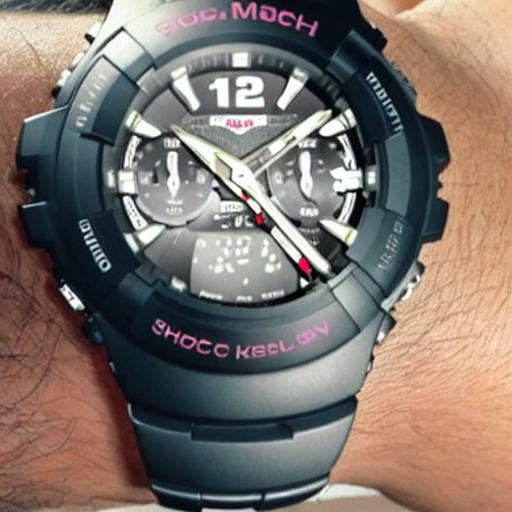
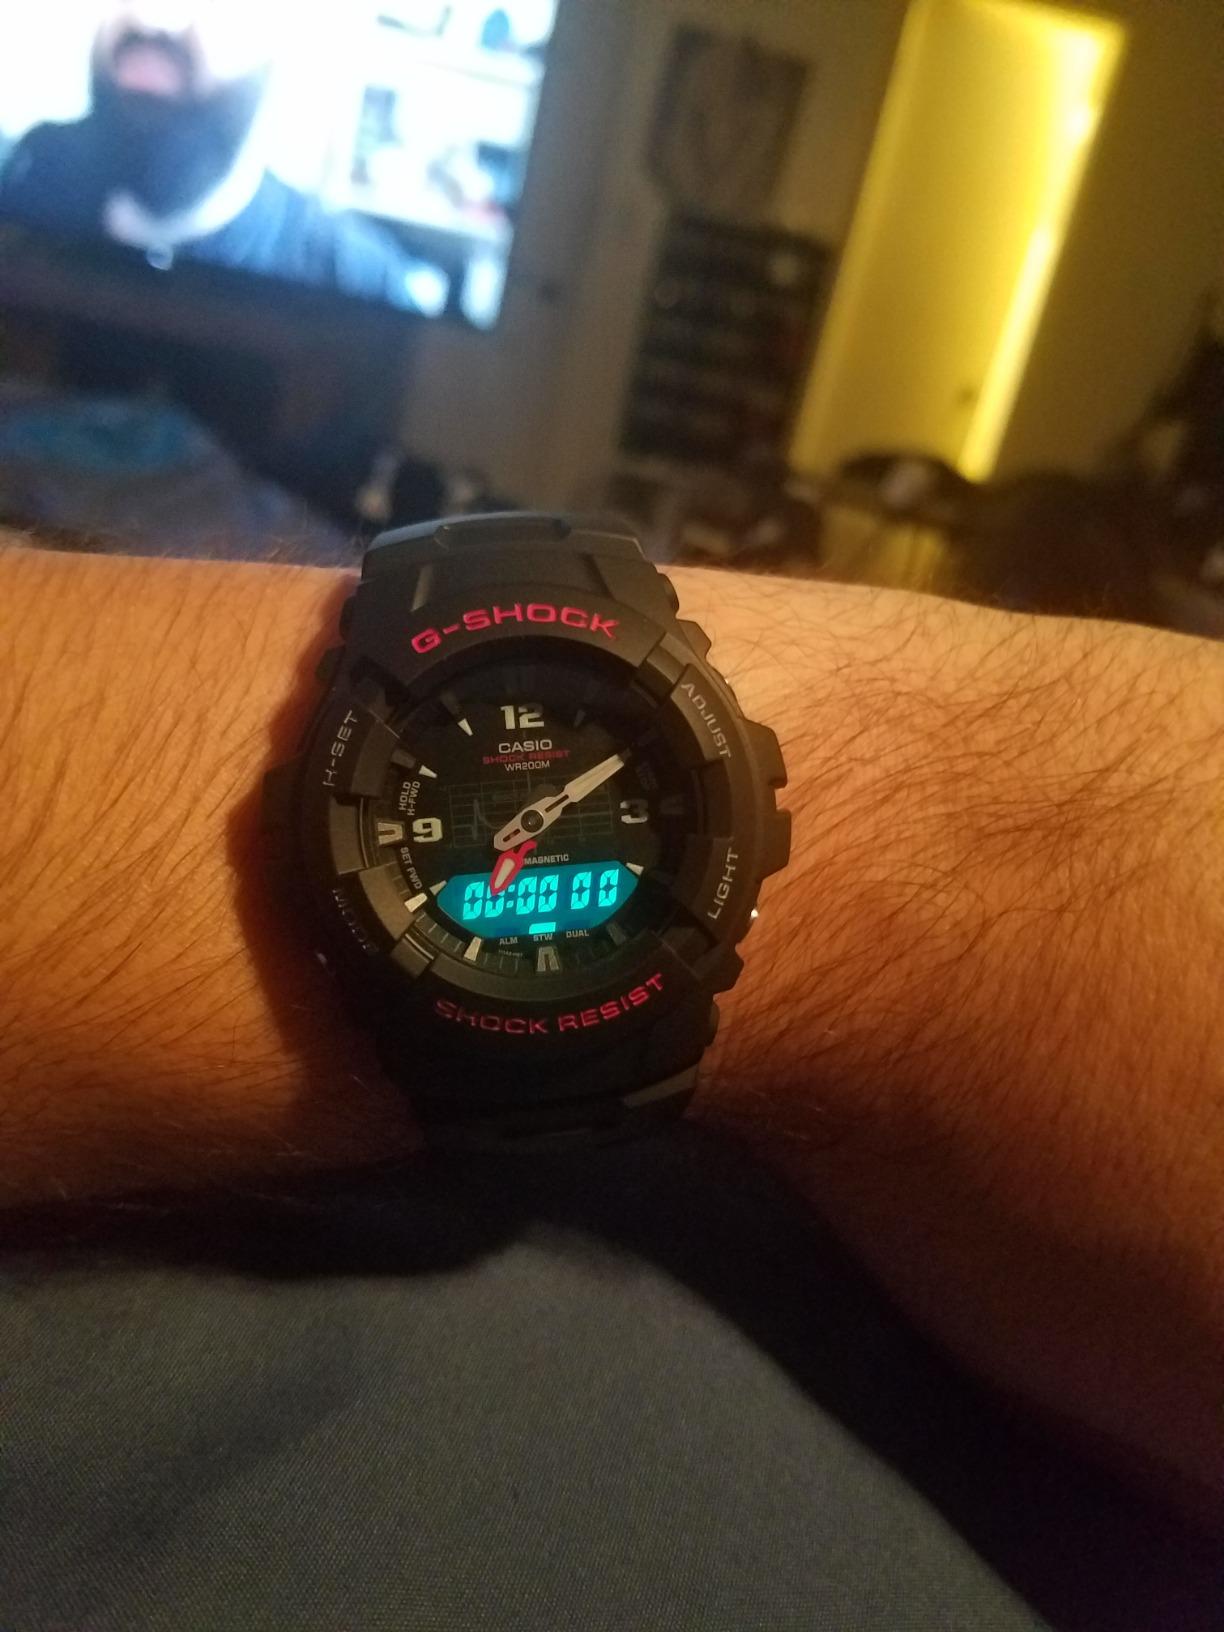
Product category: accessories_watch
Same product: no